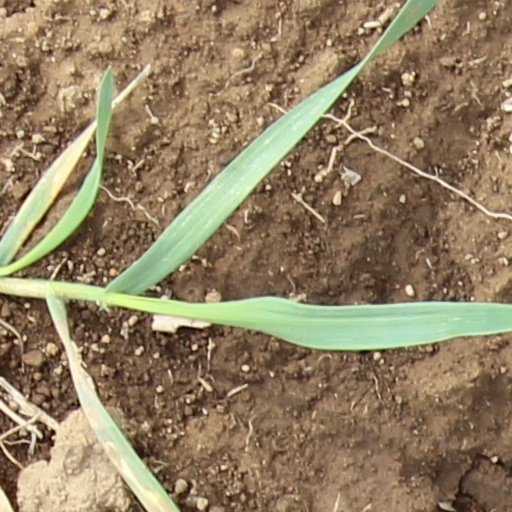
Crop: wheat